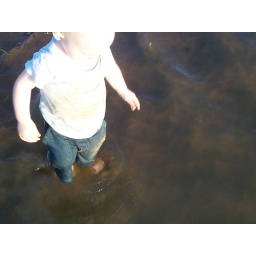
Joel standing in the water as the flash washes out his pale skin.